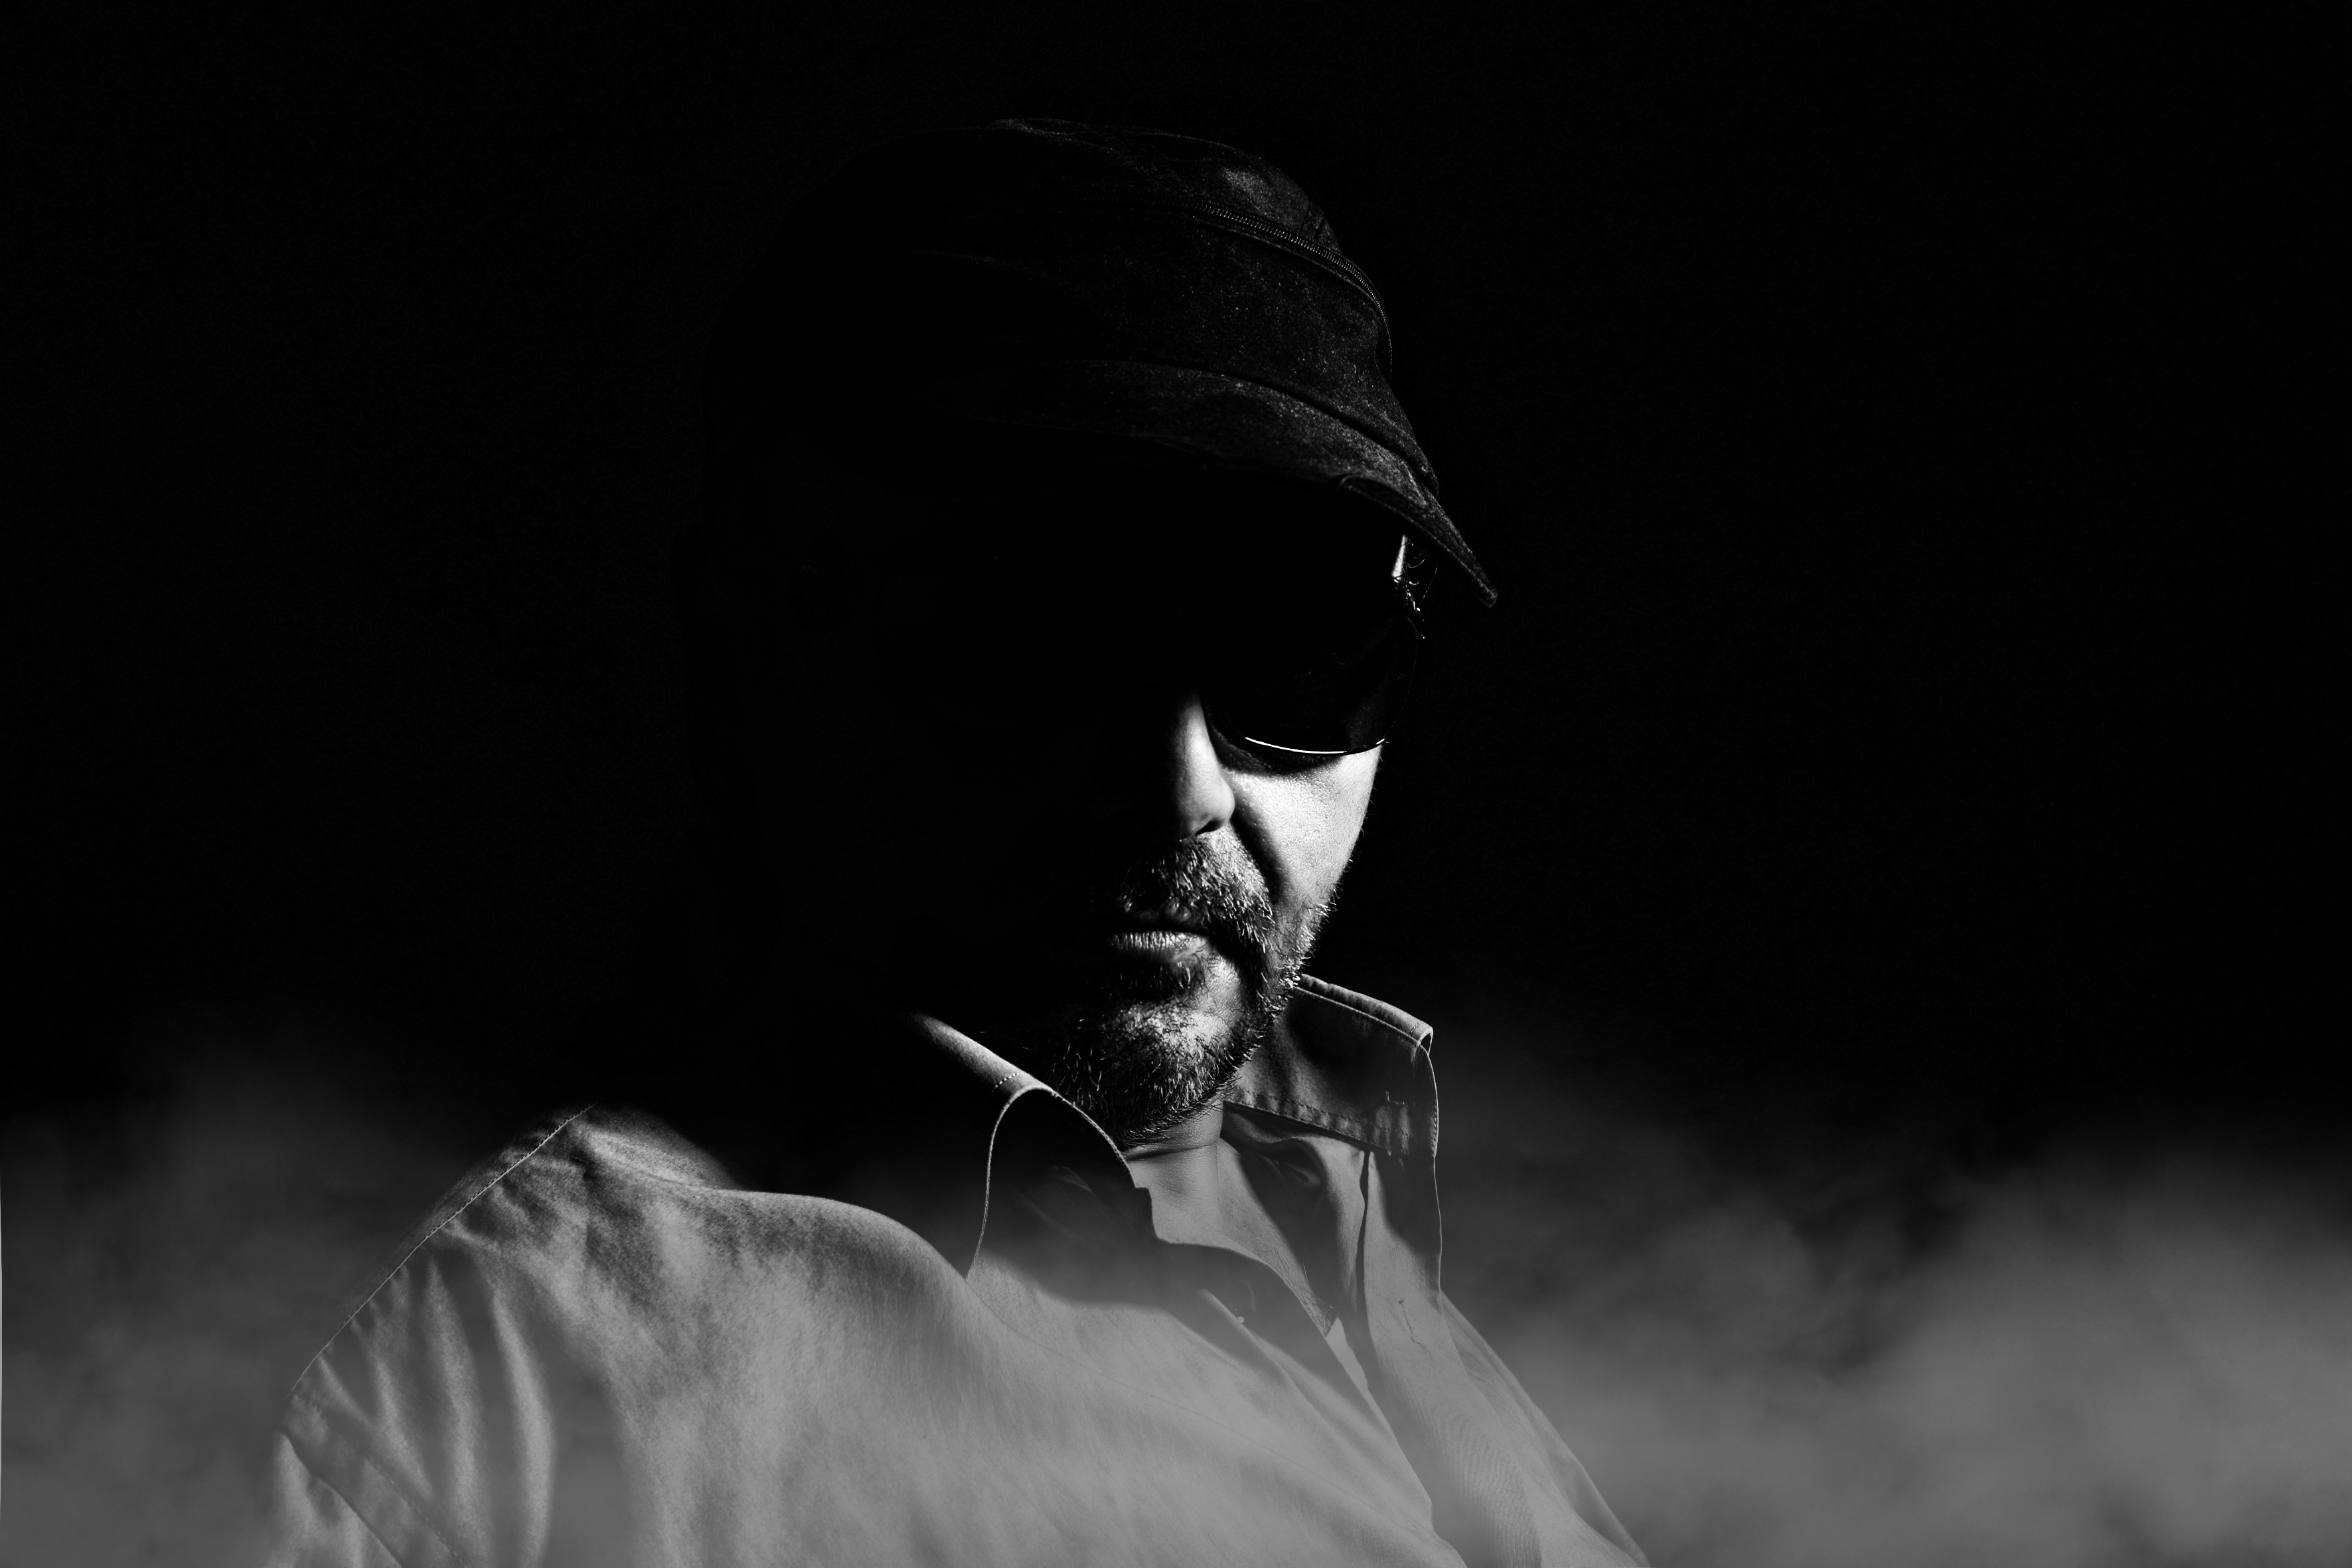
man, light, black and white, white, photography, portrait, darkness, black, monochrome, eye, turkey, beauty, turkish, secretary, ankara, anakkale battle, monochrome photography, male model, film noir, afyonkarahisar, ataturk